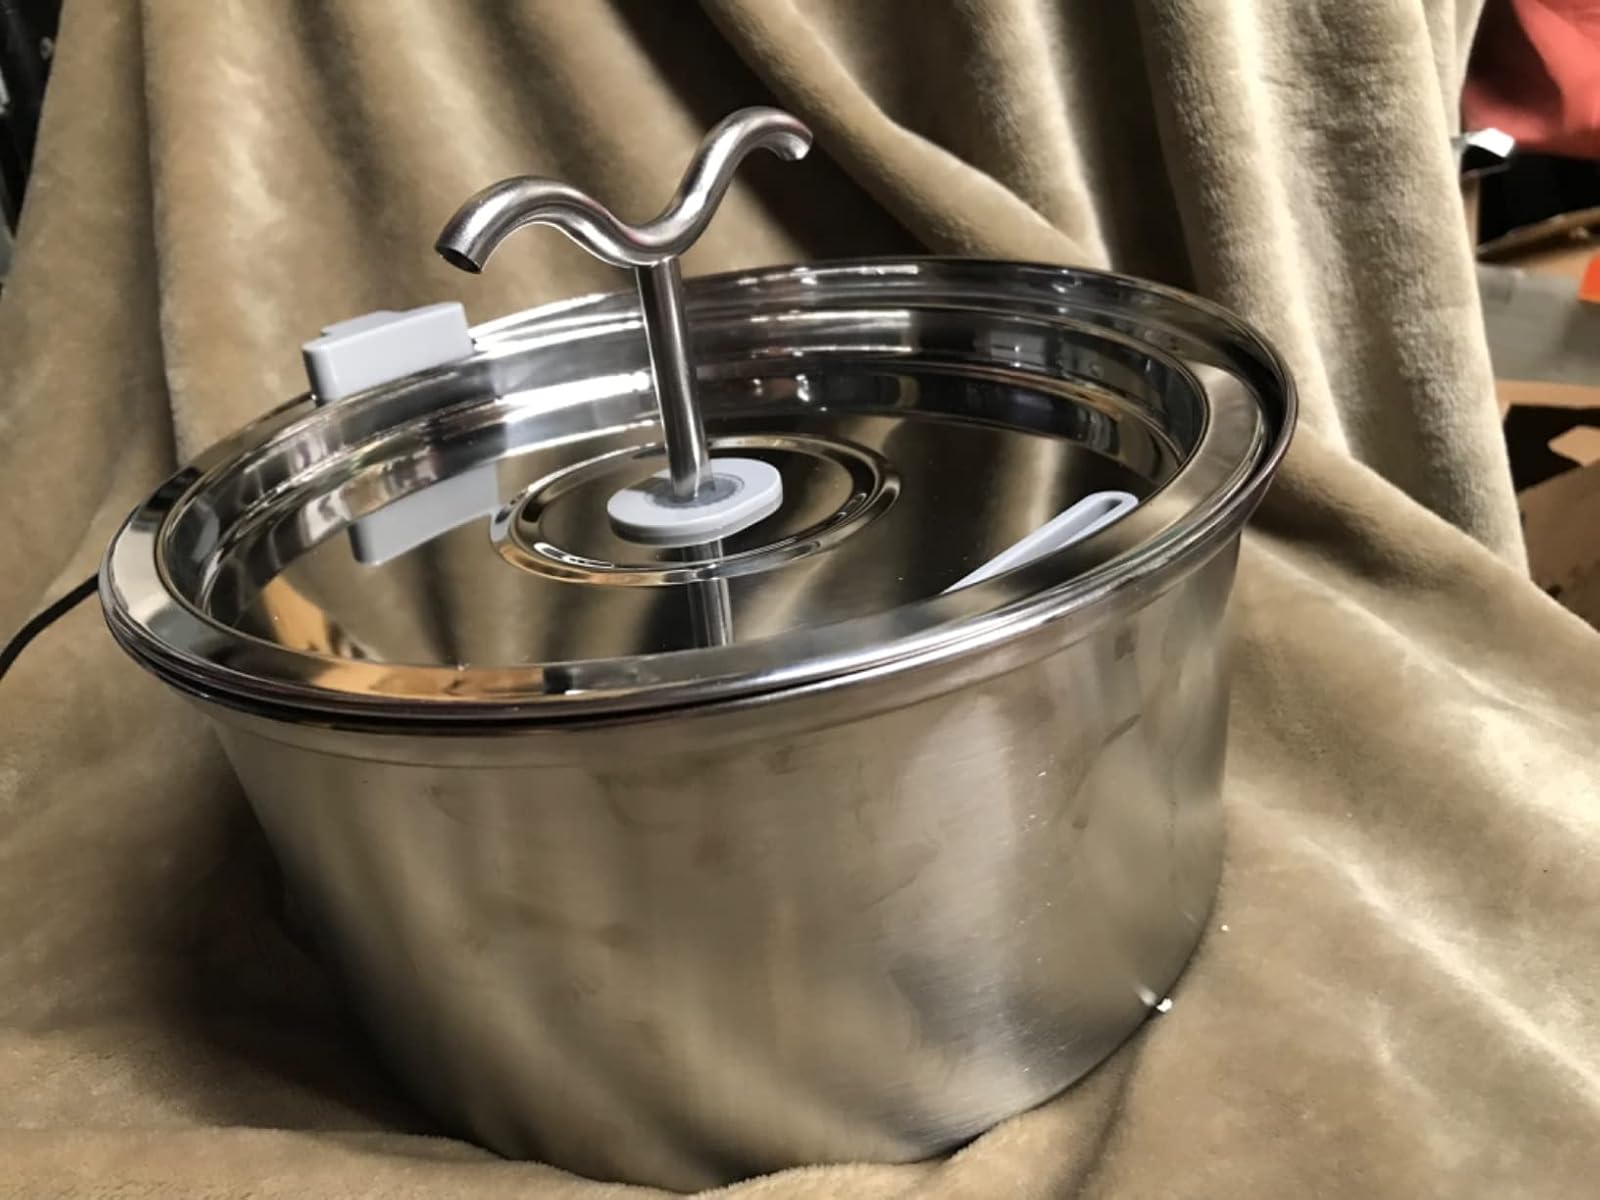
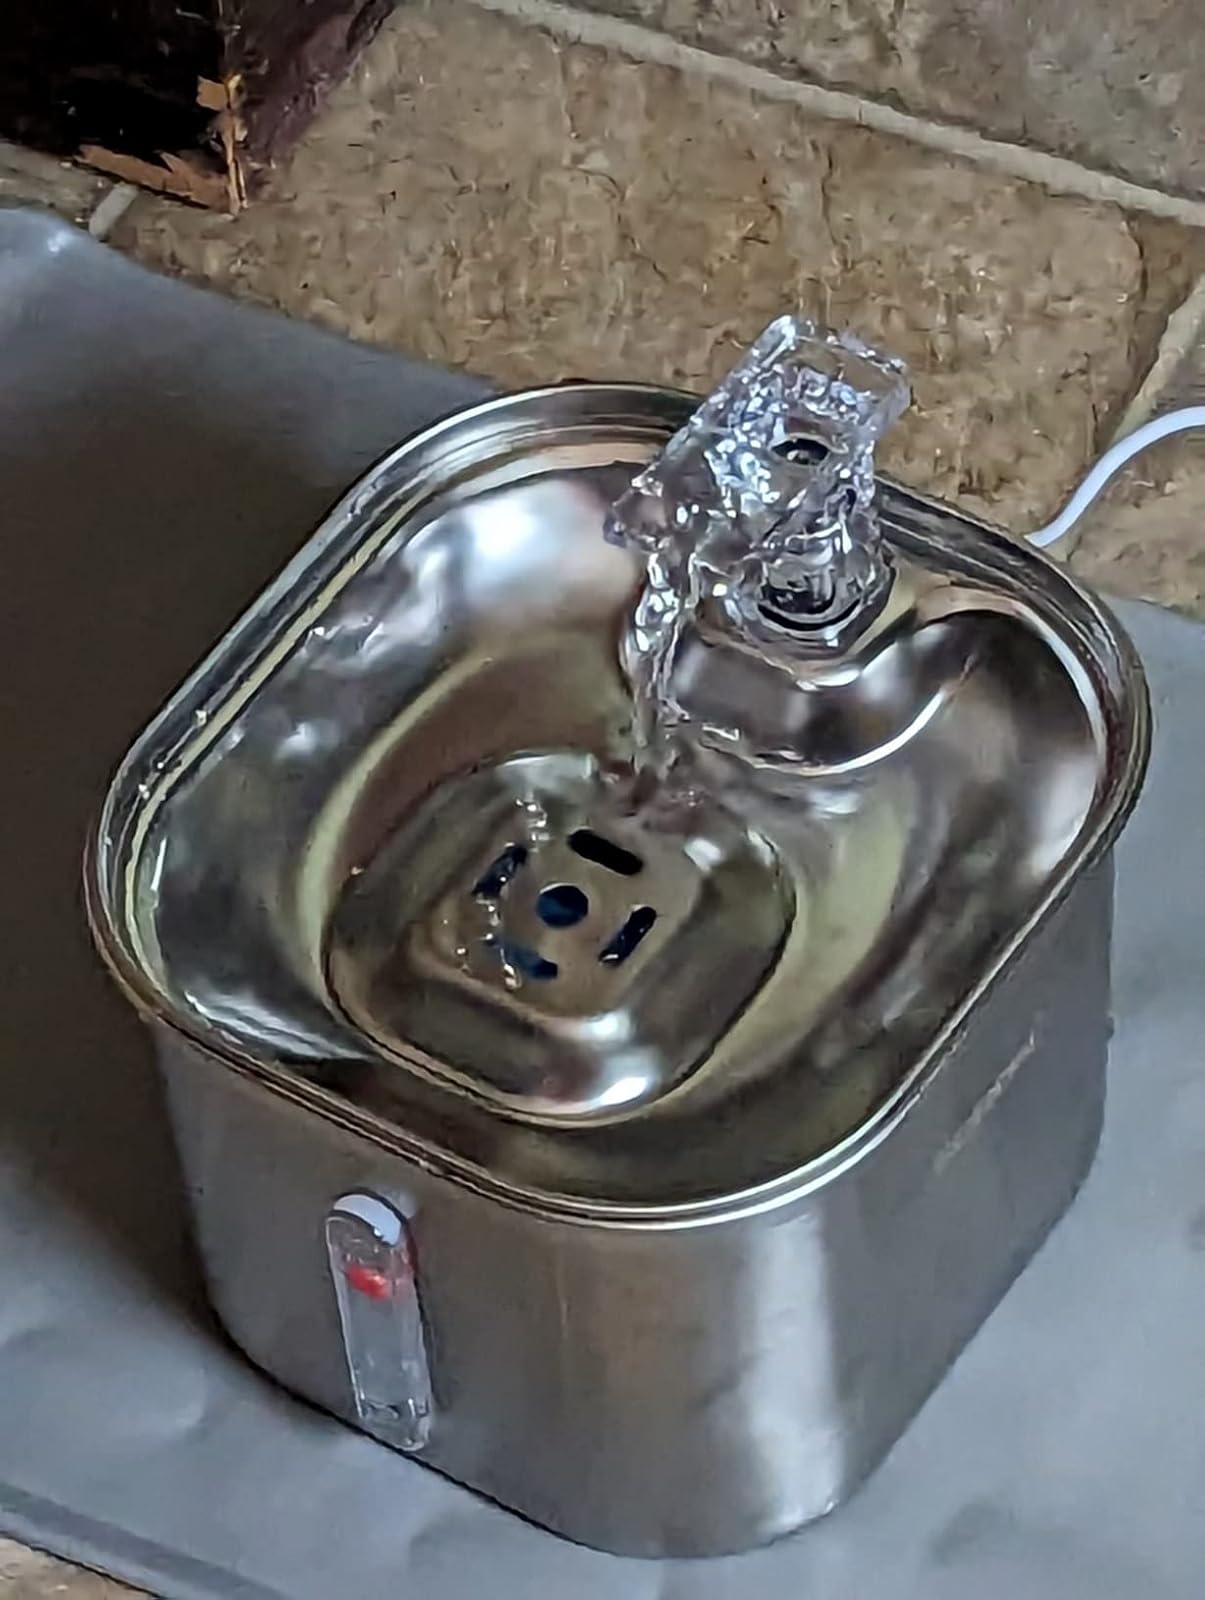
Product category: items_bowl
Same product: no